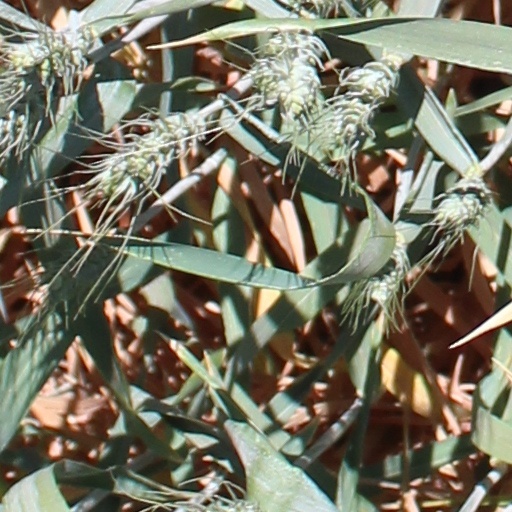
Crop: wheat